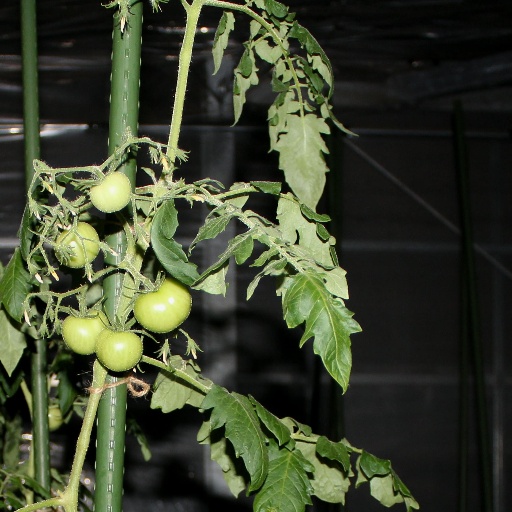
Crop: tomato